List of Harry Potter cast members

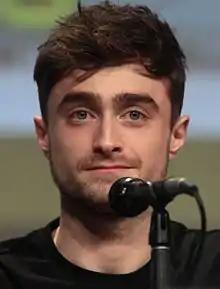
Daniel Radcliffe, who portrayed the series' title character, Harry Potter, was the icon of the film series from the release of the first film in 2001.

This is a list of "Harry Potter" cast members who portrayed or voiced characters appearing in the film series. The list below is sorted by film and the character's surname, as some characters have been portrayed by multiple actors.